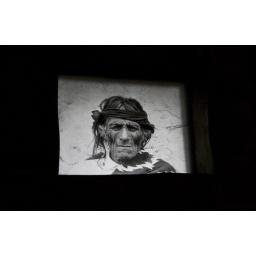
In an adobe house they had this window glass that had pictures in them.